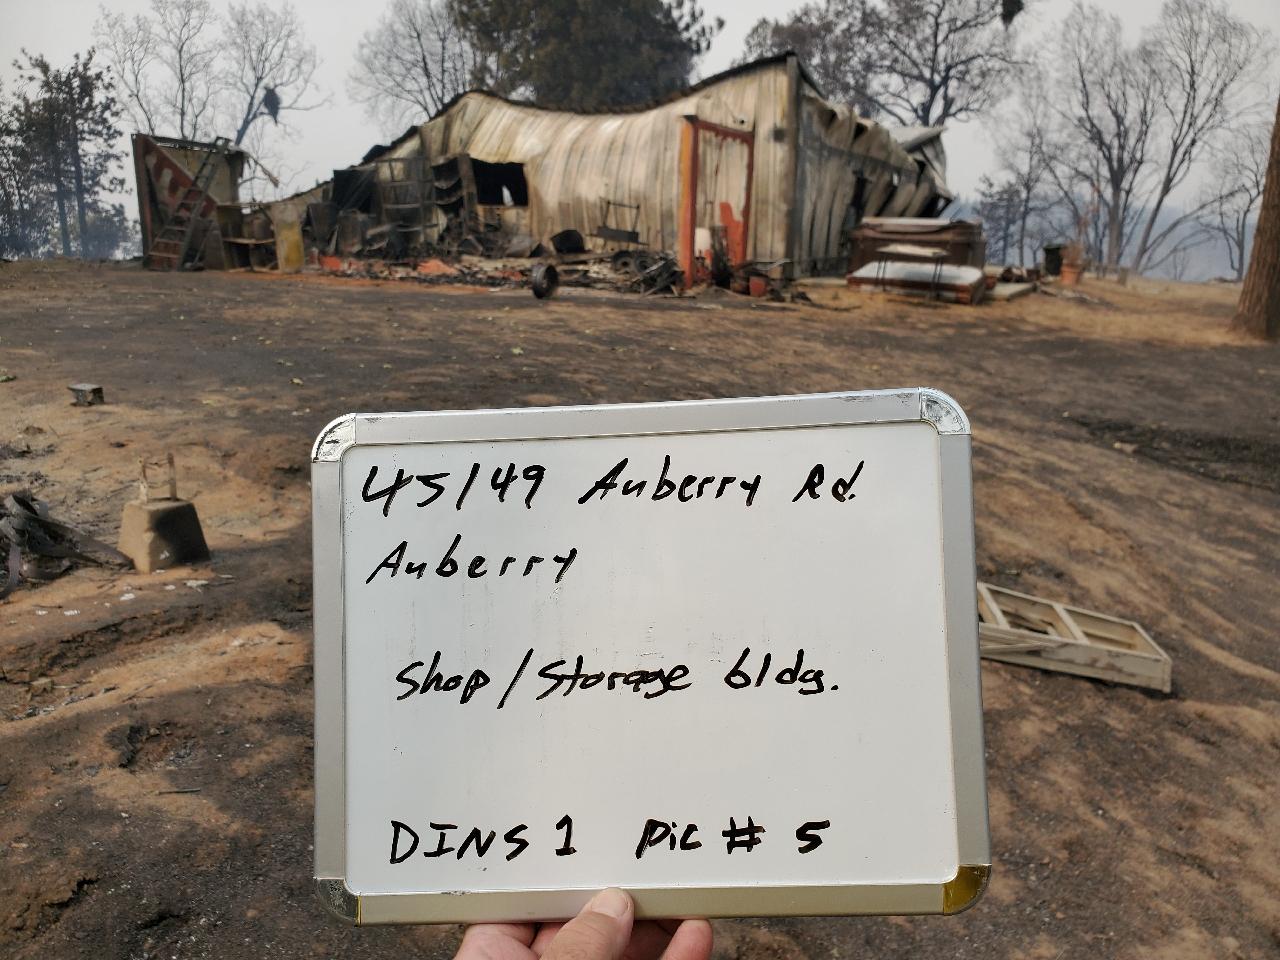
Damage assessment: destroyed